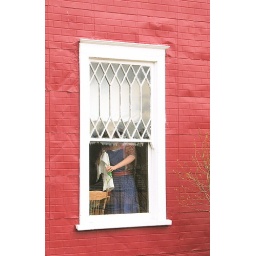
Life size doll in kitchen window at the 108 Ranch BC